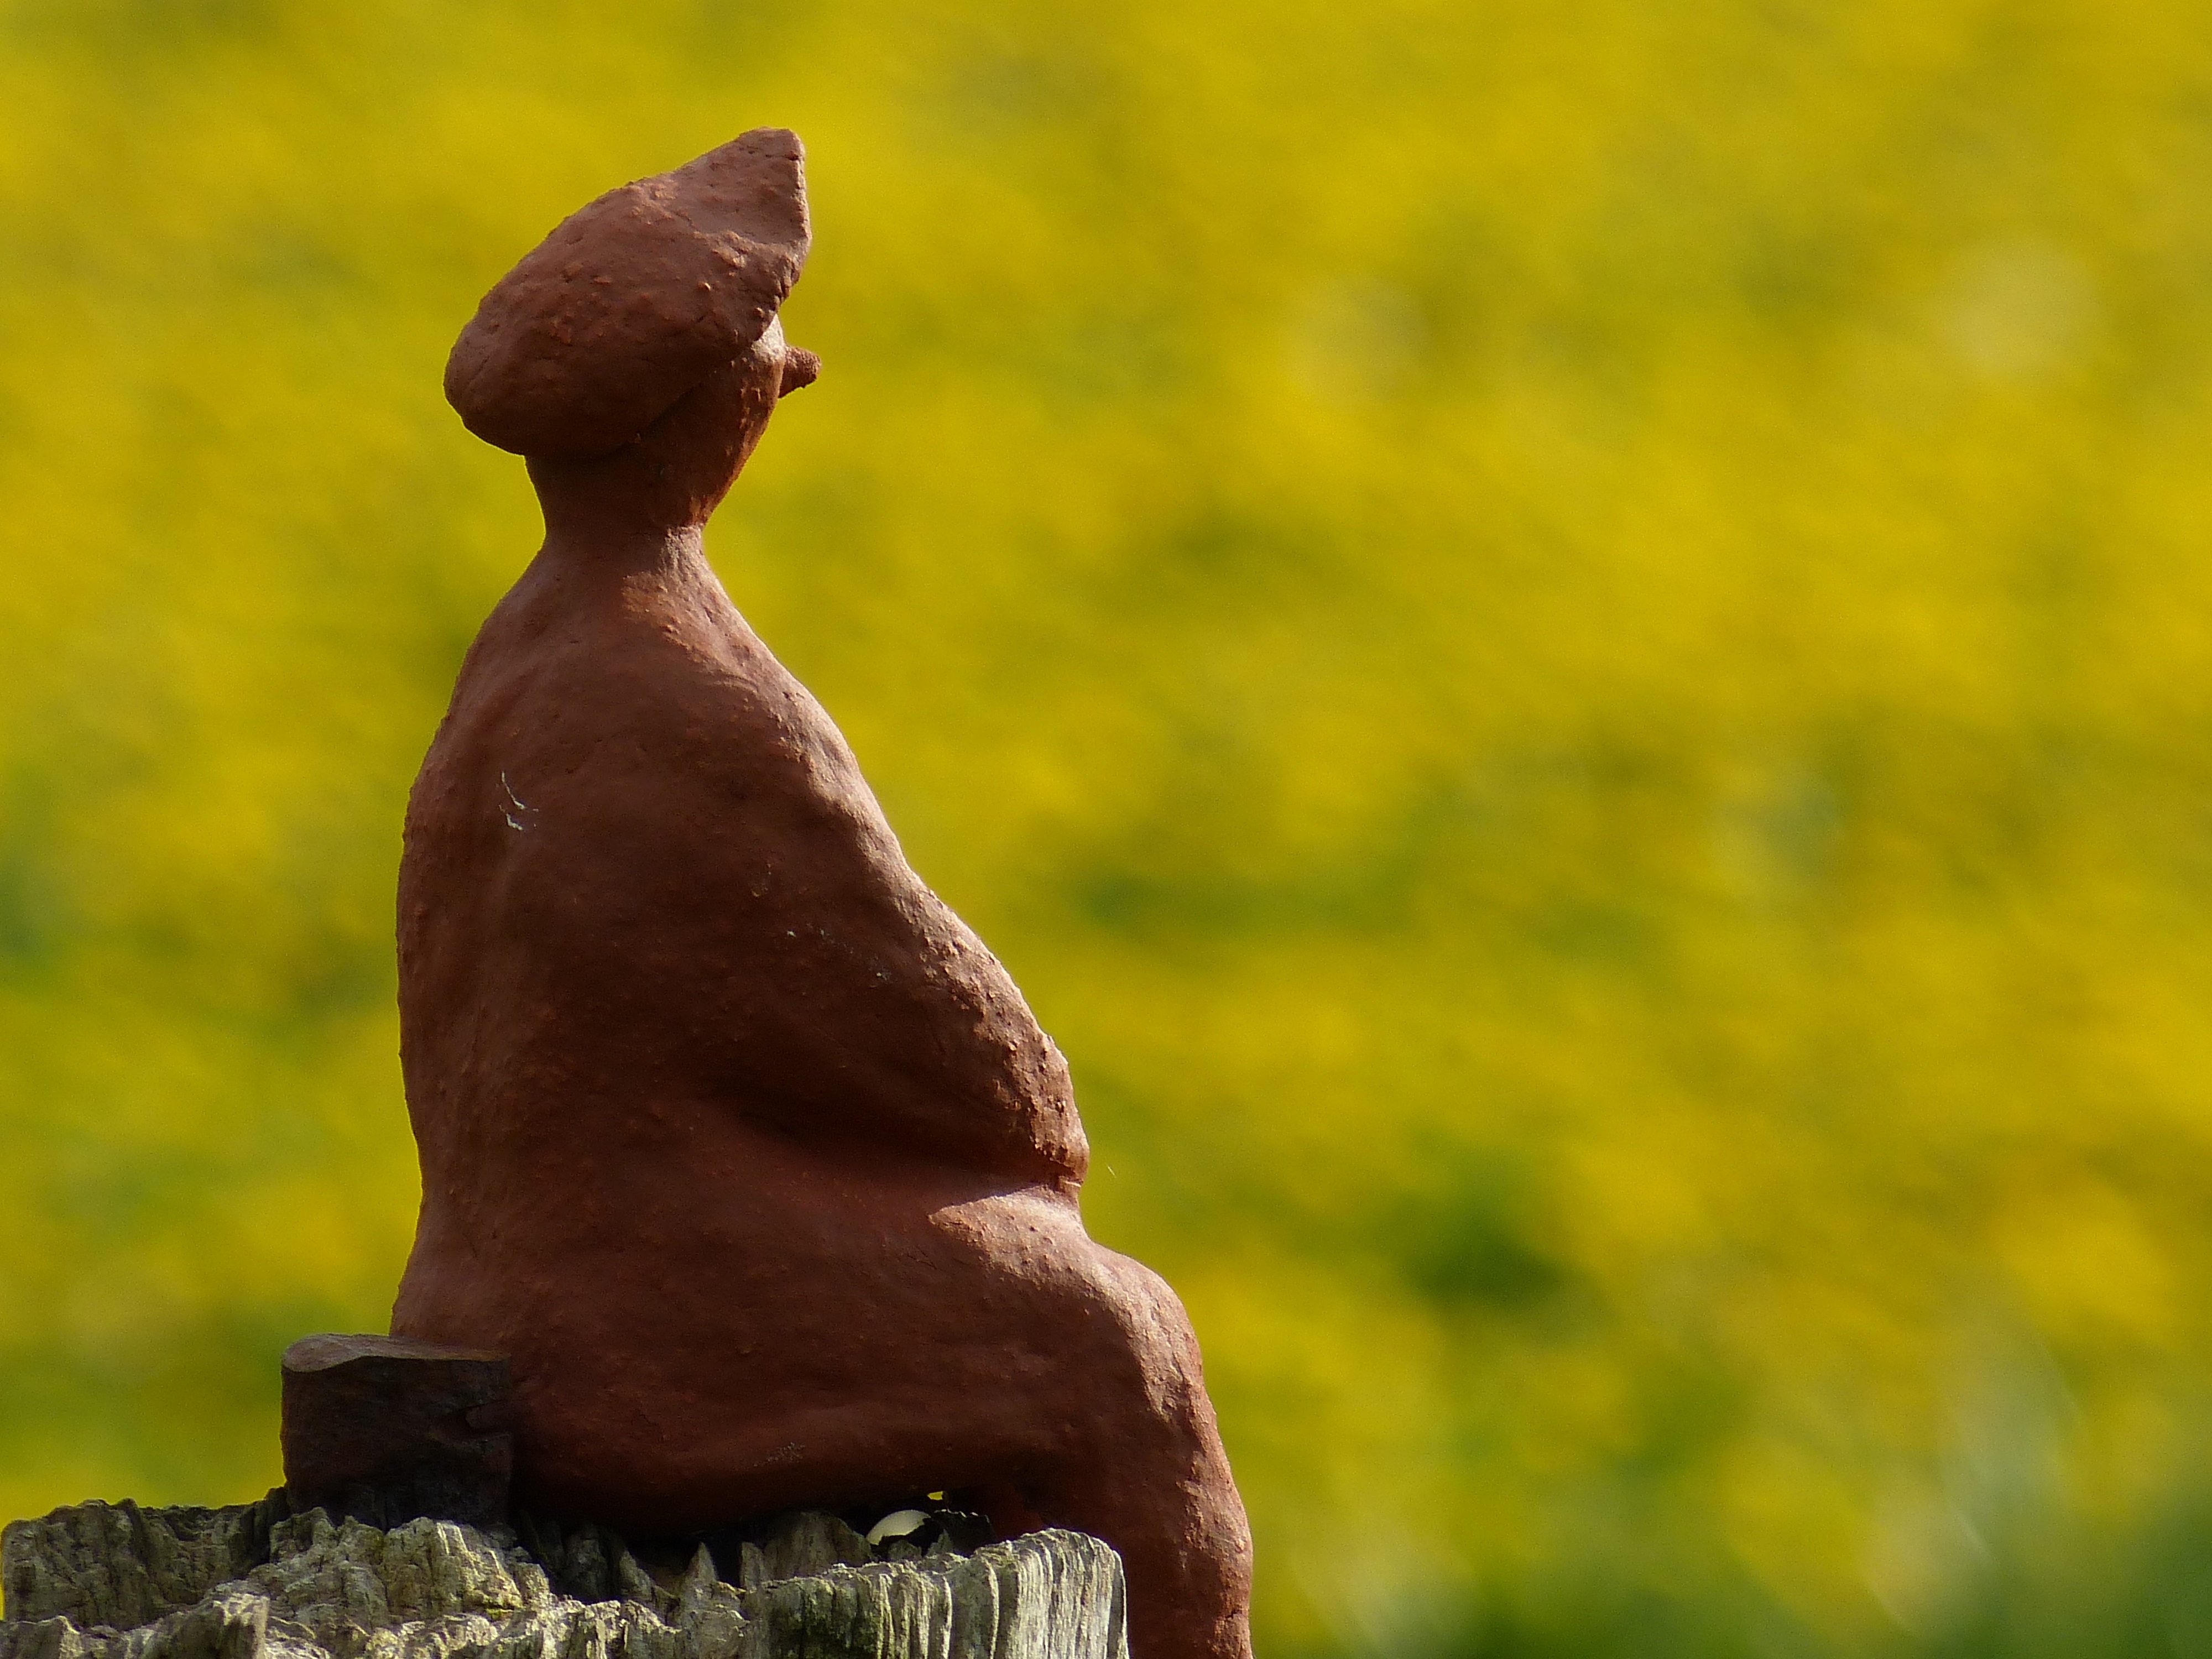
nature, monument, wildlife, statue, rest, sit, figure, temple